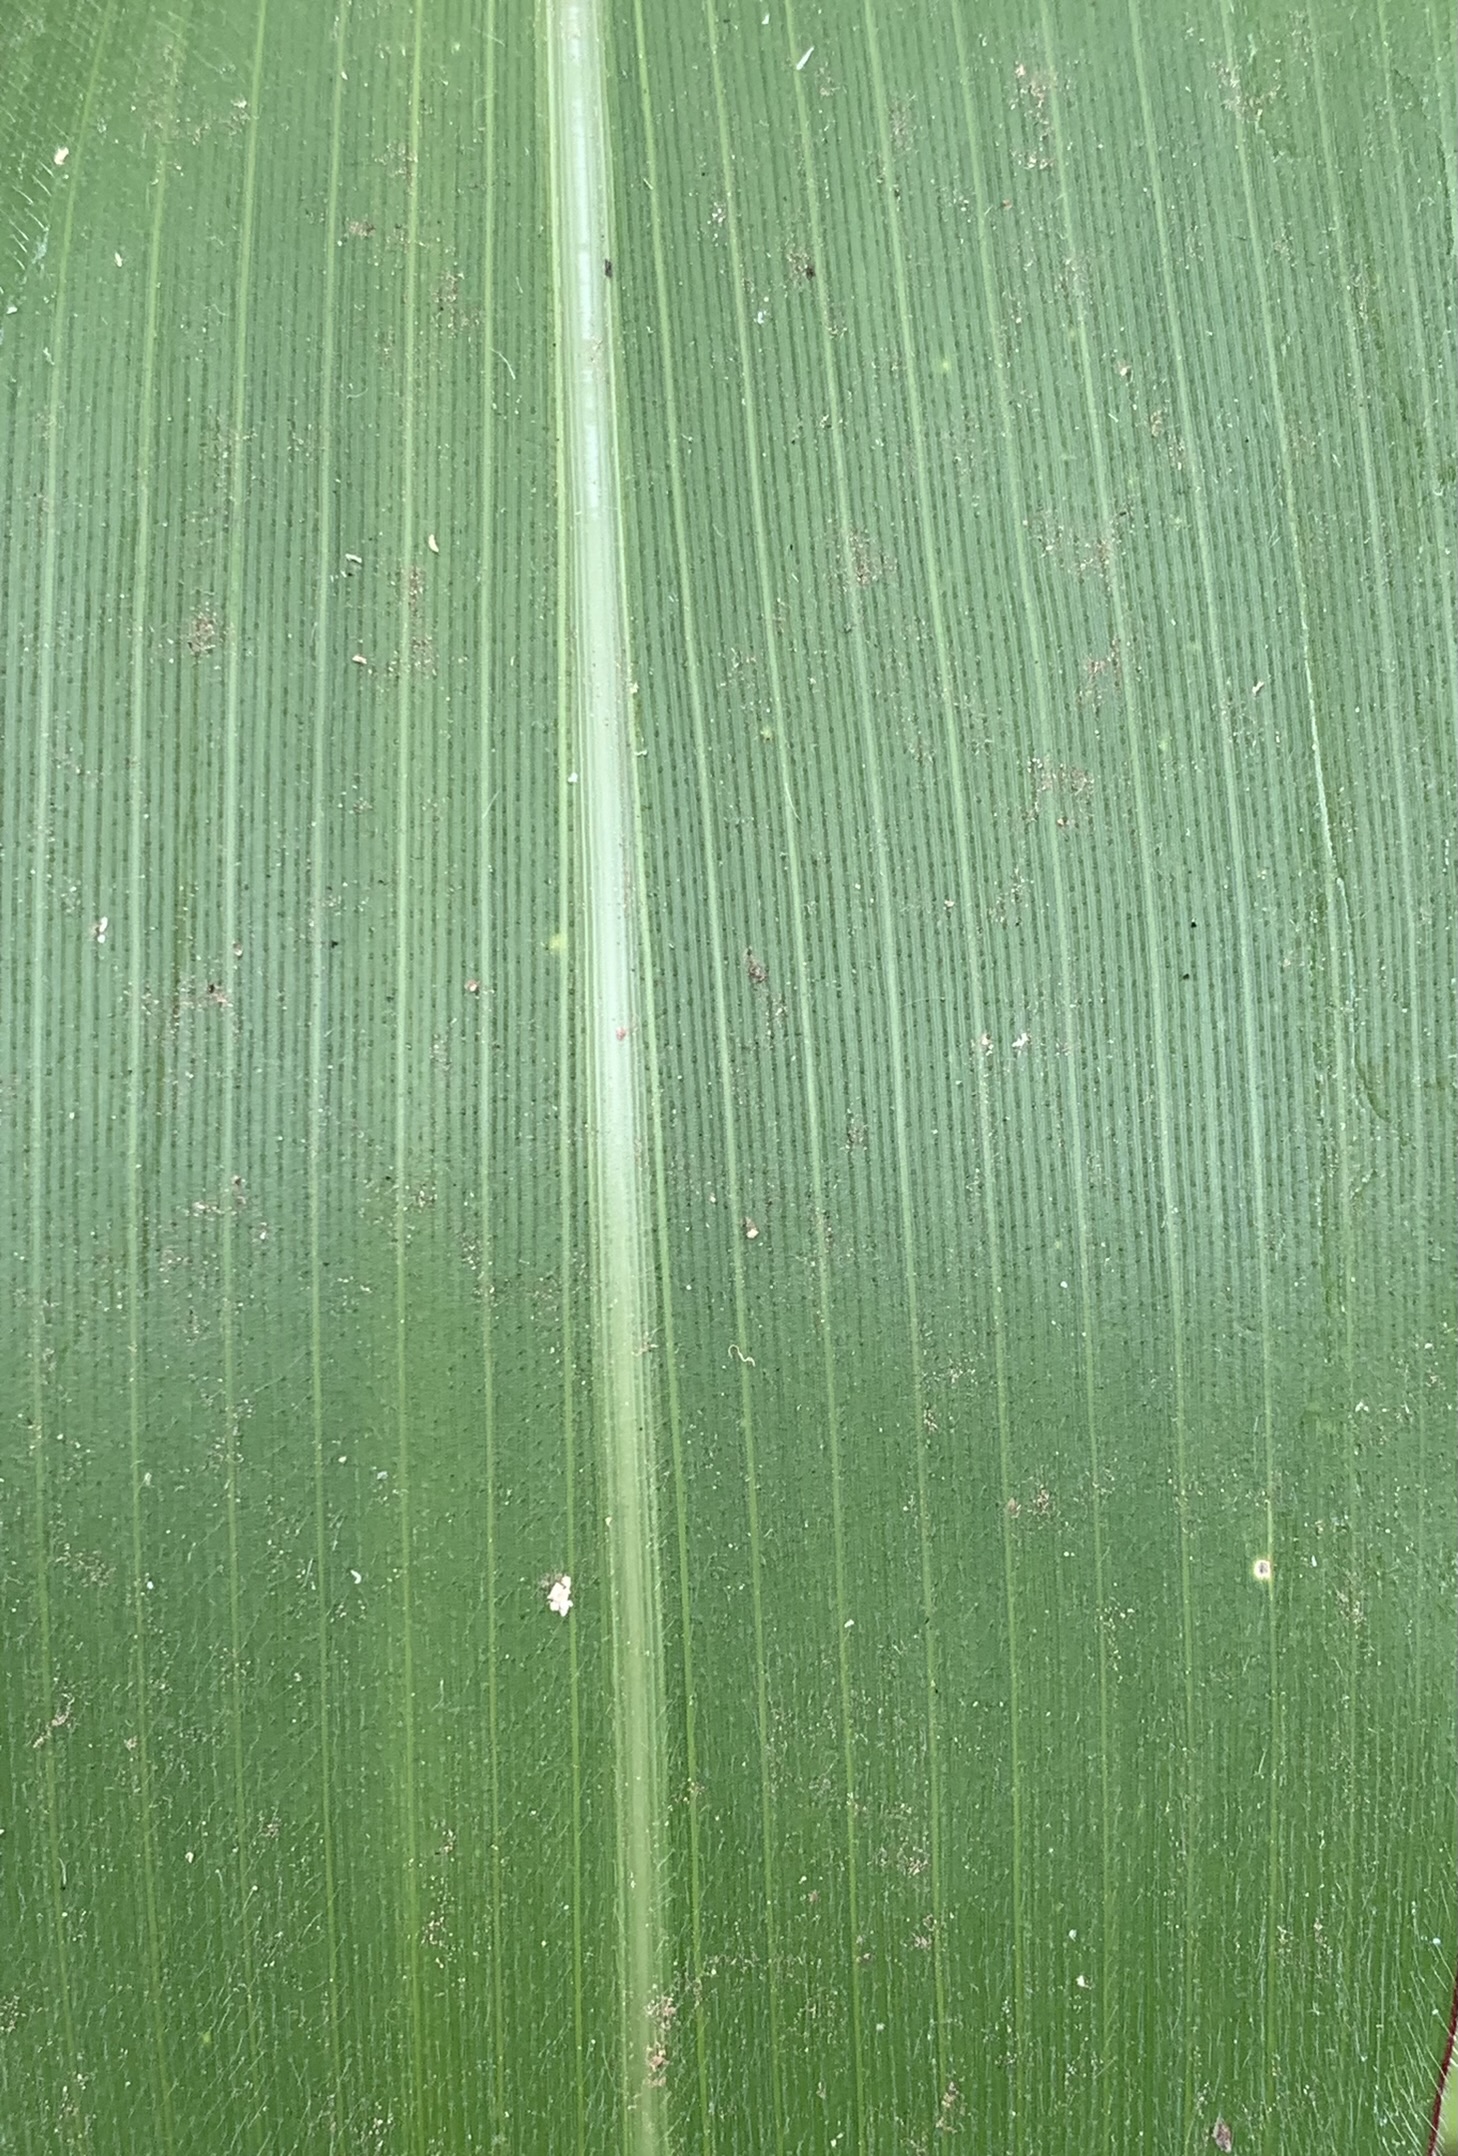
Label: Healthy